Ottoman Empire

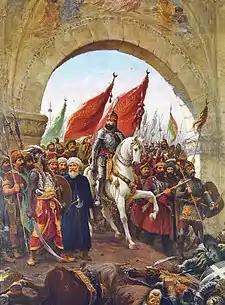

The son of Murad II, Mehmed the Conqueror, reorganized both state and military, and on 29 May 1453 conquered Constantinople, ending the Byzantine Empire. Mehmed allowed the Eastern Orthodox Church to maintain its autonomy and land in exchange for accepting Ottoman authority. Due to tension between the states of western Europe and the later Byzantine Empire, most of the Orthodox population accepted Ottoman rule, as preferable to Venetian rule. Albanian resistance was a major obstacle to Ottoman expansion on the Italian peninsula.